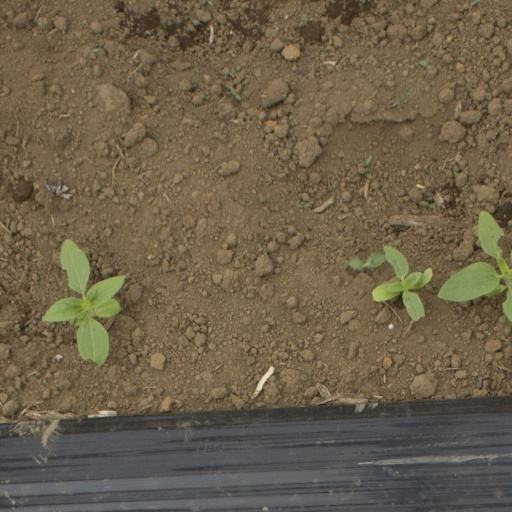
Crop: Jerusalem artichoke